Murad V

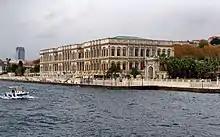
Çırağan Palace, where Murad and his family were confined by Sultan Abdul Hamid for twenty-eight years until Murad's death in 1904

On 20 May 1878, an attempt was made to liberate Murad from the Çırağan Palace and restore him to the throne. Murad's brothers, Şehzade Ahmed Kemaleddin and Şehzade Selim Süleyman, and sisters, Fatma Sultan and Seniha Sultan, and her husband Mahmud Celaleddin Pasha were involved in the plot. They all wanted to see Murad regain the throne. During the incident, Ali Suavi, a radical political opponent of Abdul Hamid's authoritarian regime, stormed the palace with a band of armed refugees from the recent Russo-Turkish War. The Ottoman battleship "Mesudiye" was anchored offshore the palace to take Murad and announce his accession. But he did not reach the ship, and Ali Suavi's men were unable to overcome the Beşiktaş police prefect Hacı Hasan Pasha's fierce resistance. The plot failed, and Ali Suavi and most of his men were killed. According to "İngiliz" ("English") Said Pasha, moments before his death, Ali Suavi took Murad's arm and said to him, "O our Lord, come, deliver us from the Muscovites." (""Aman efendimiz, gel bizi Moskoflardan ḫalâṣ et."") In the aftermath, security at the Çırağan Palace was tightened.